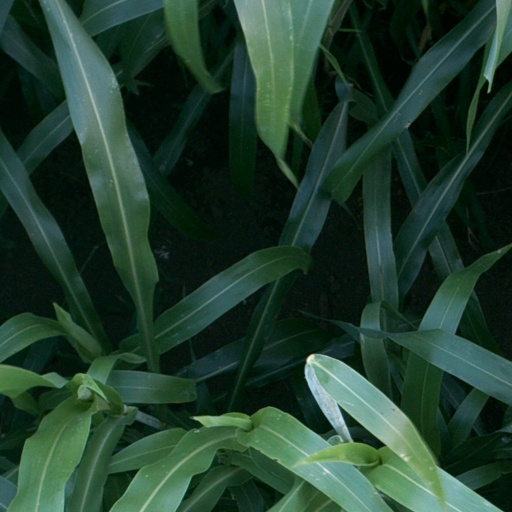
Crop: sorghum